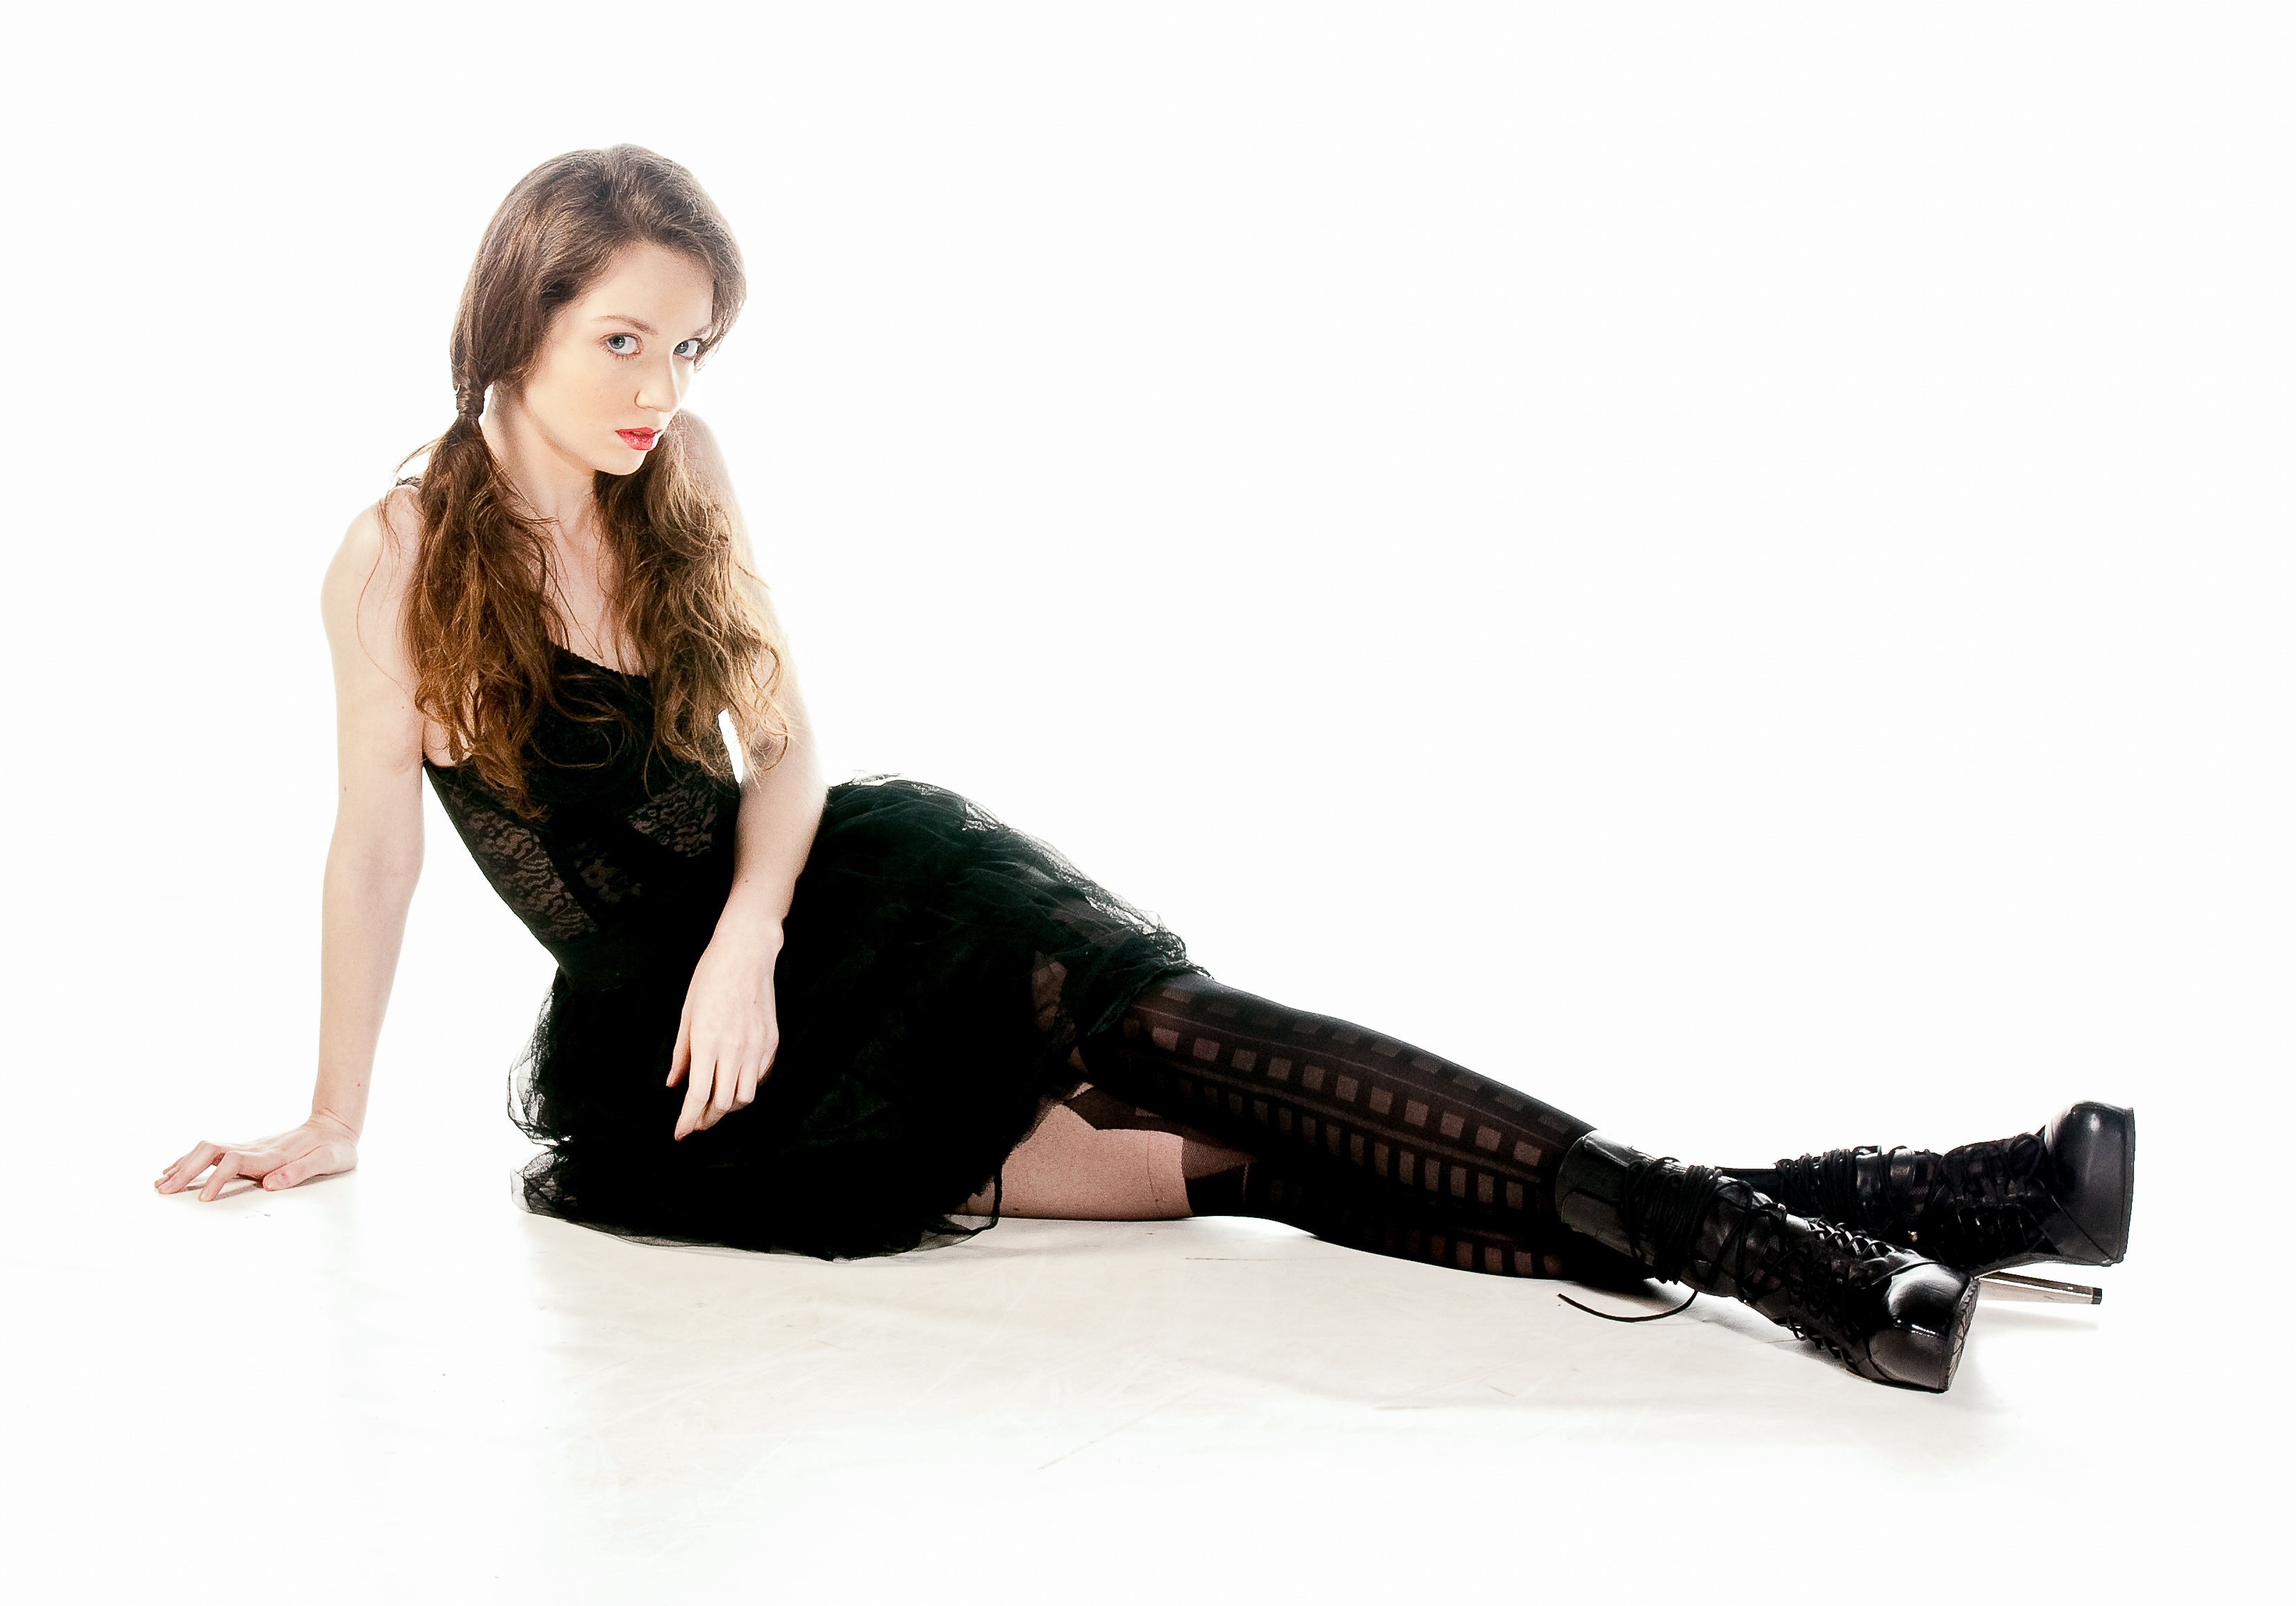
person, girl, woman, female, leg, portrait, model, young, sitting, fashion, lady, lifestyle, arm, human body, caucasian, posing, thigh, footwear, sexy, style, attractive, elegance, adult, glamour, sensual, beauty girl, photo shoot, fashion lady, human positions